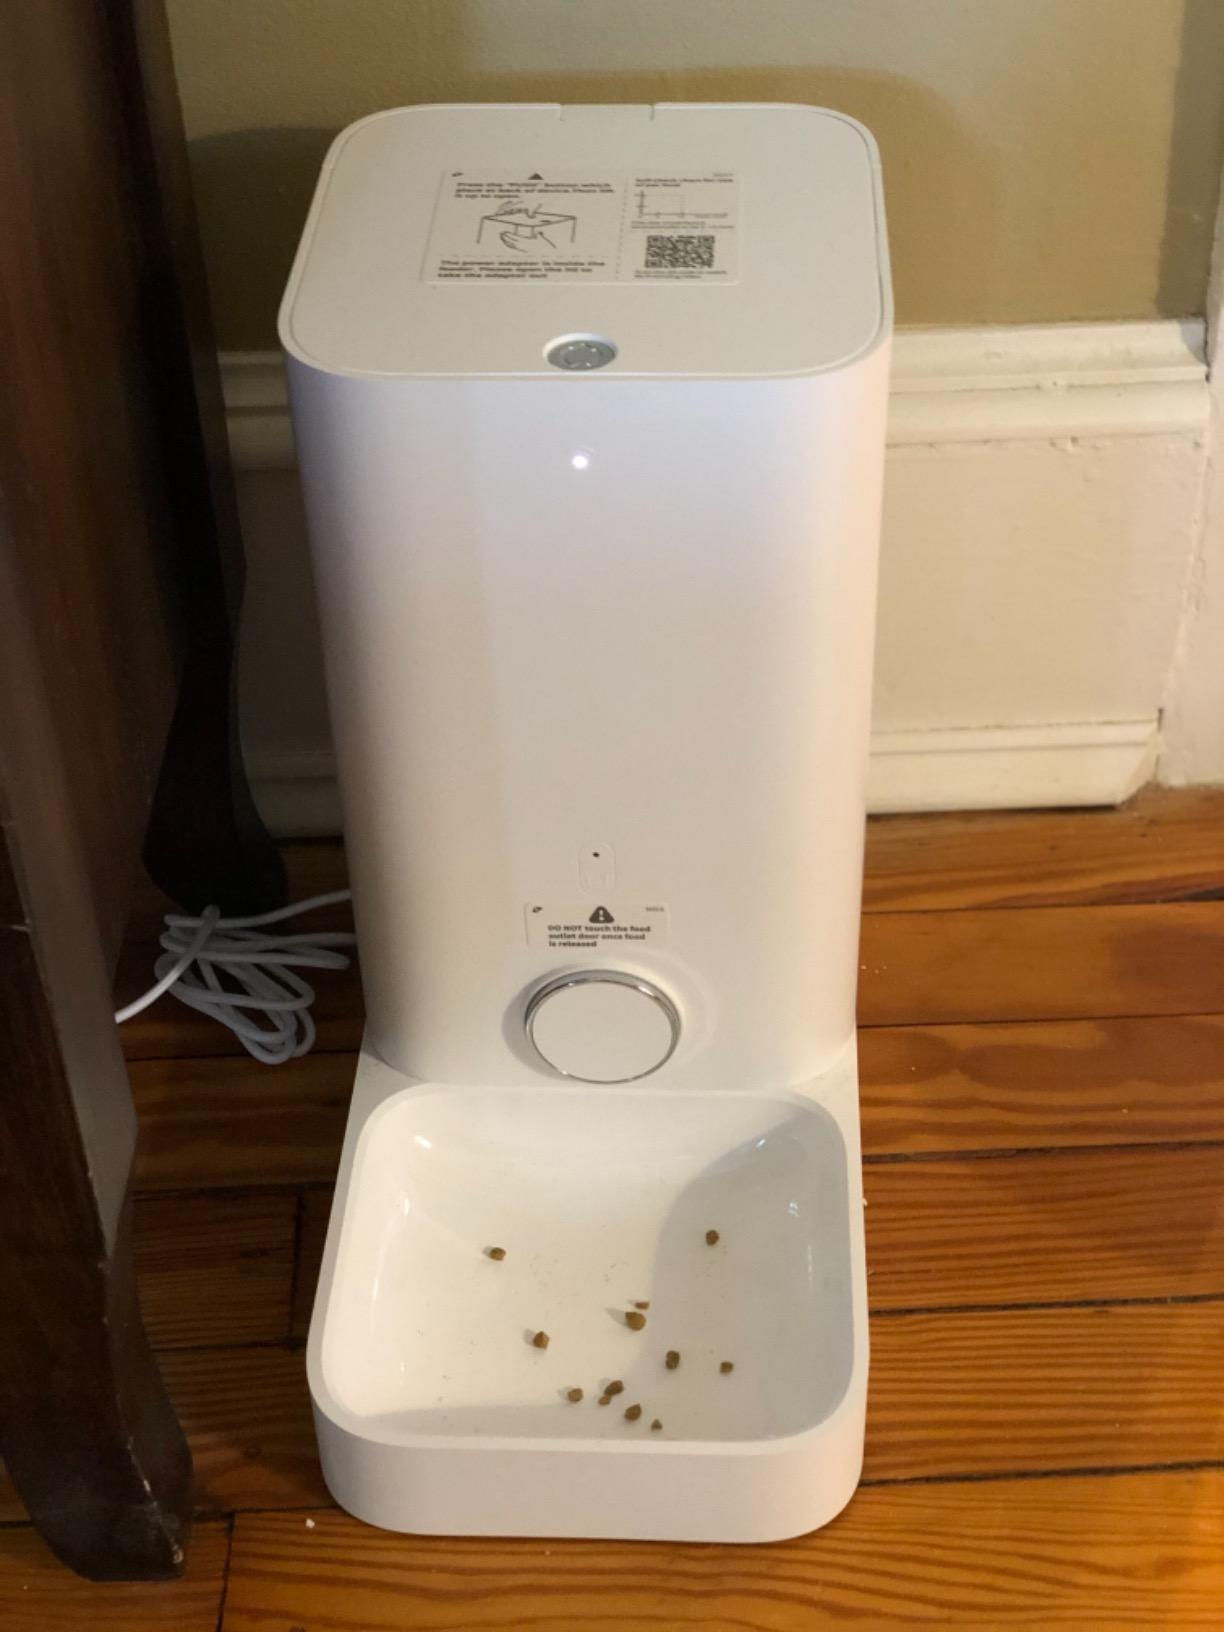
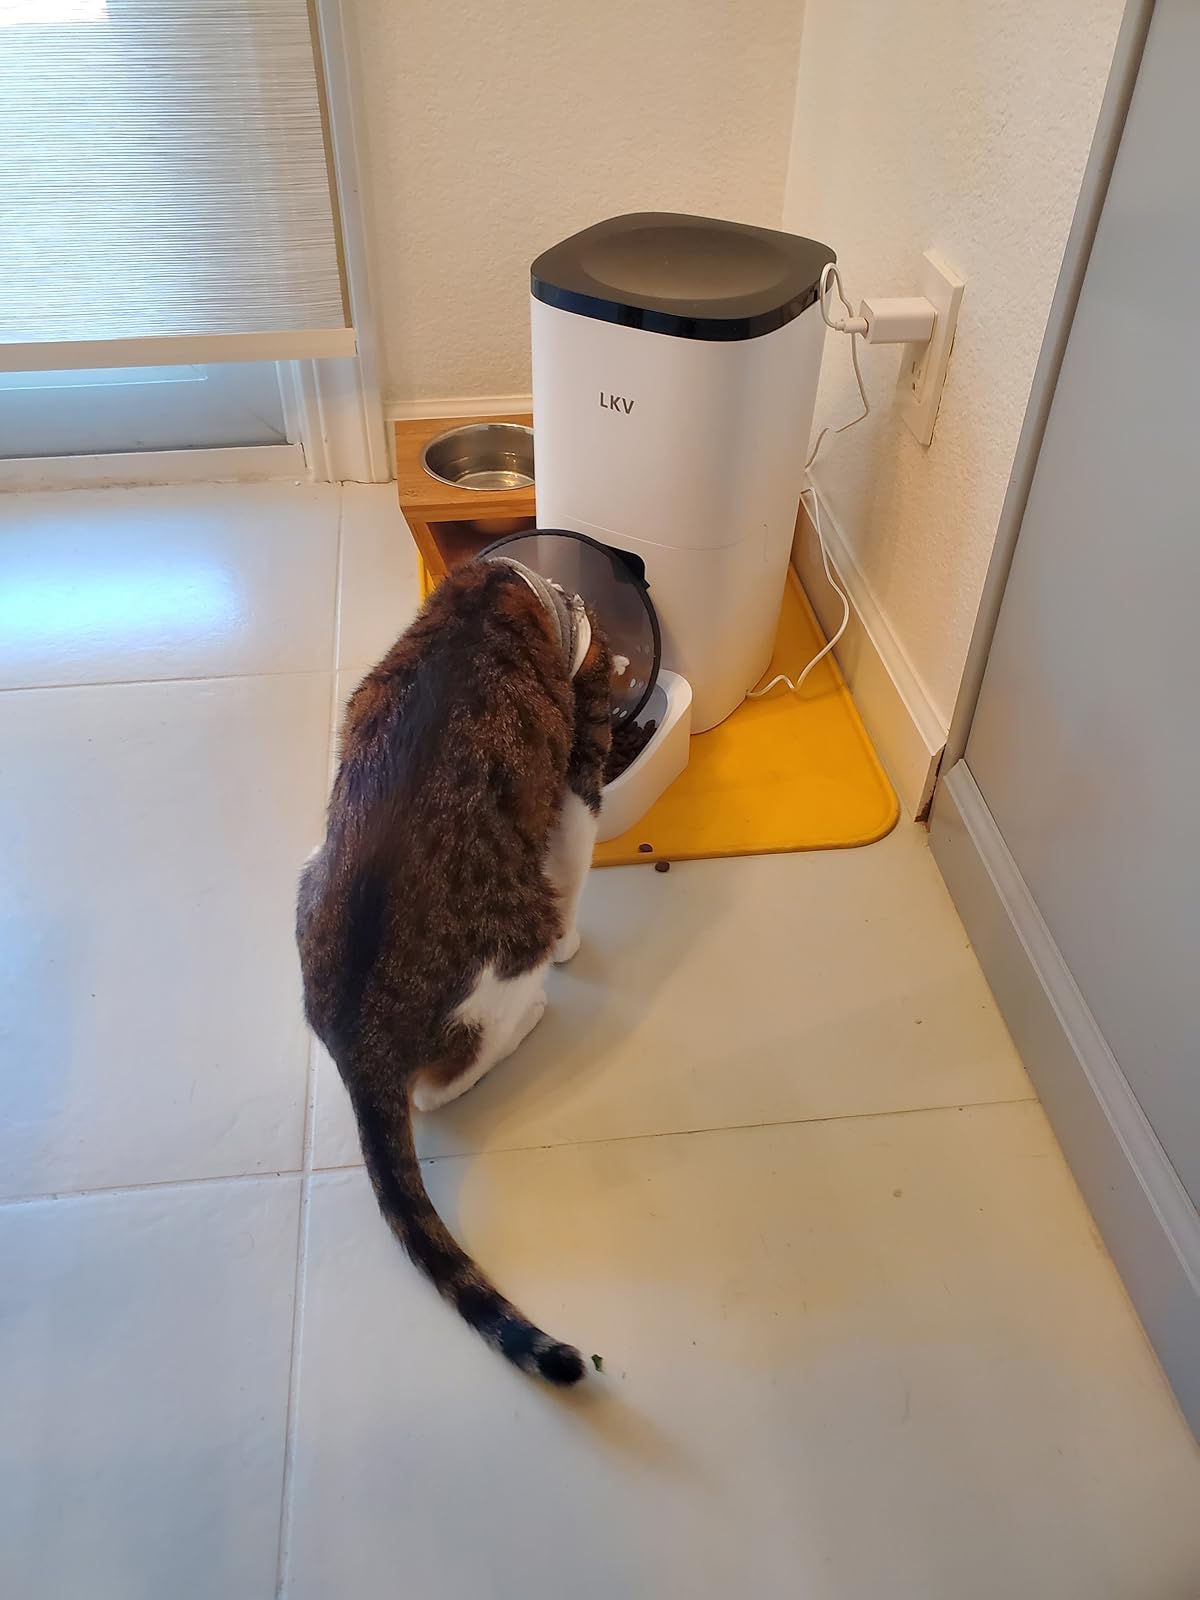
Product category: items_feeder
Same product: no